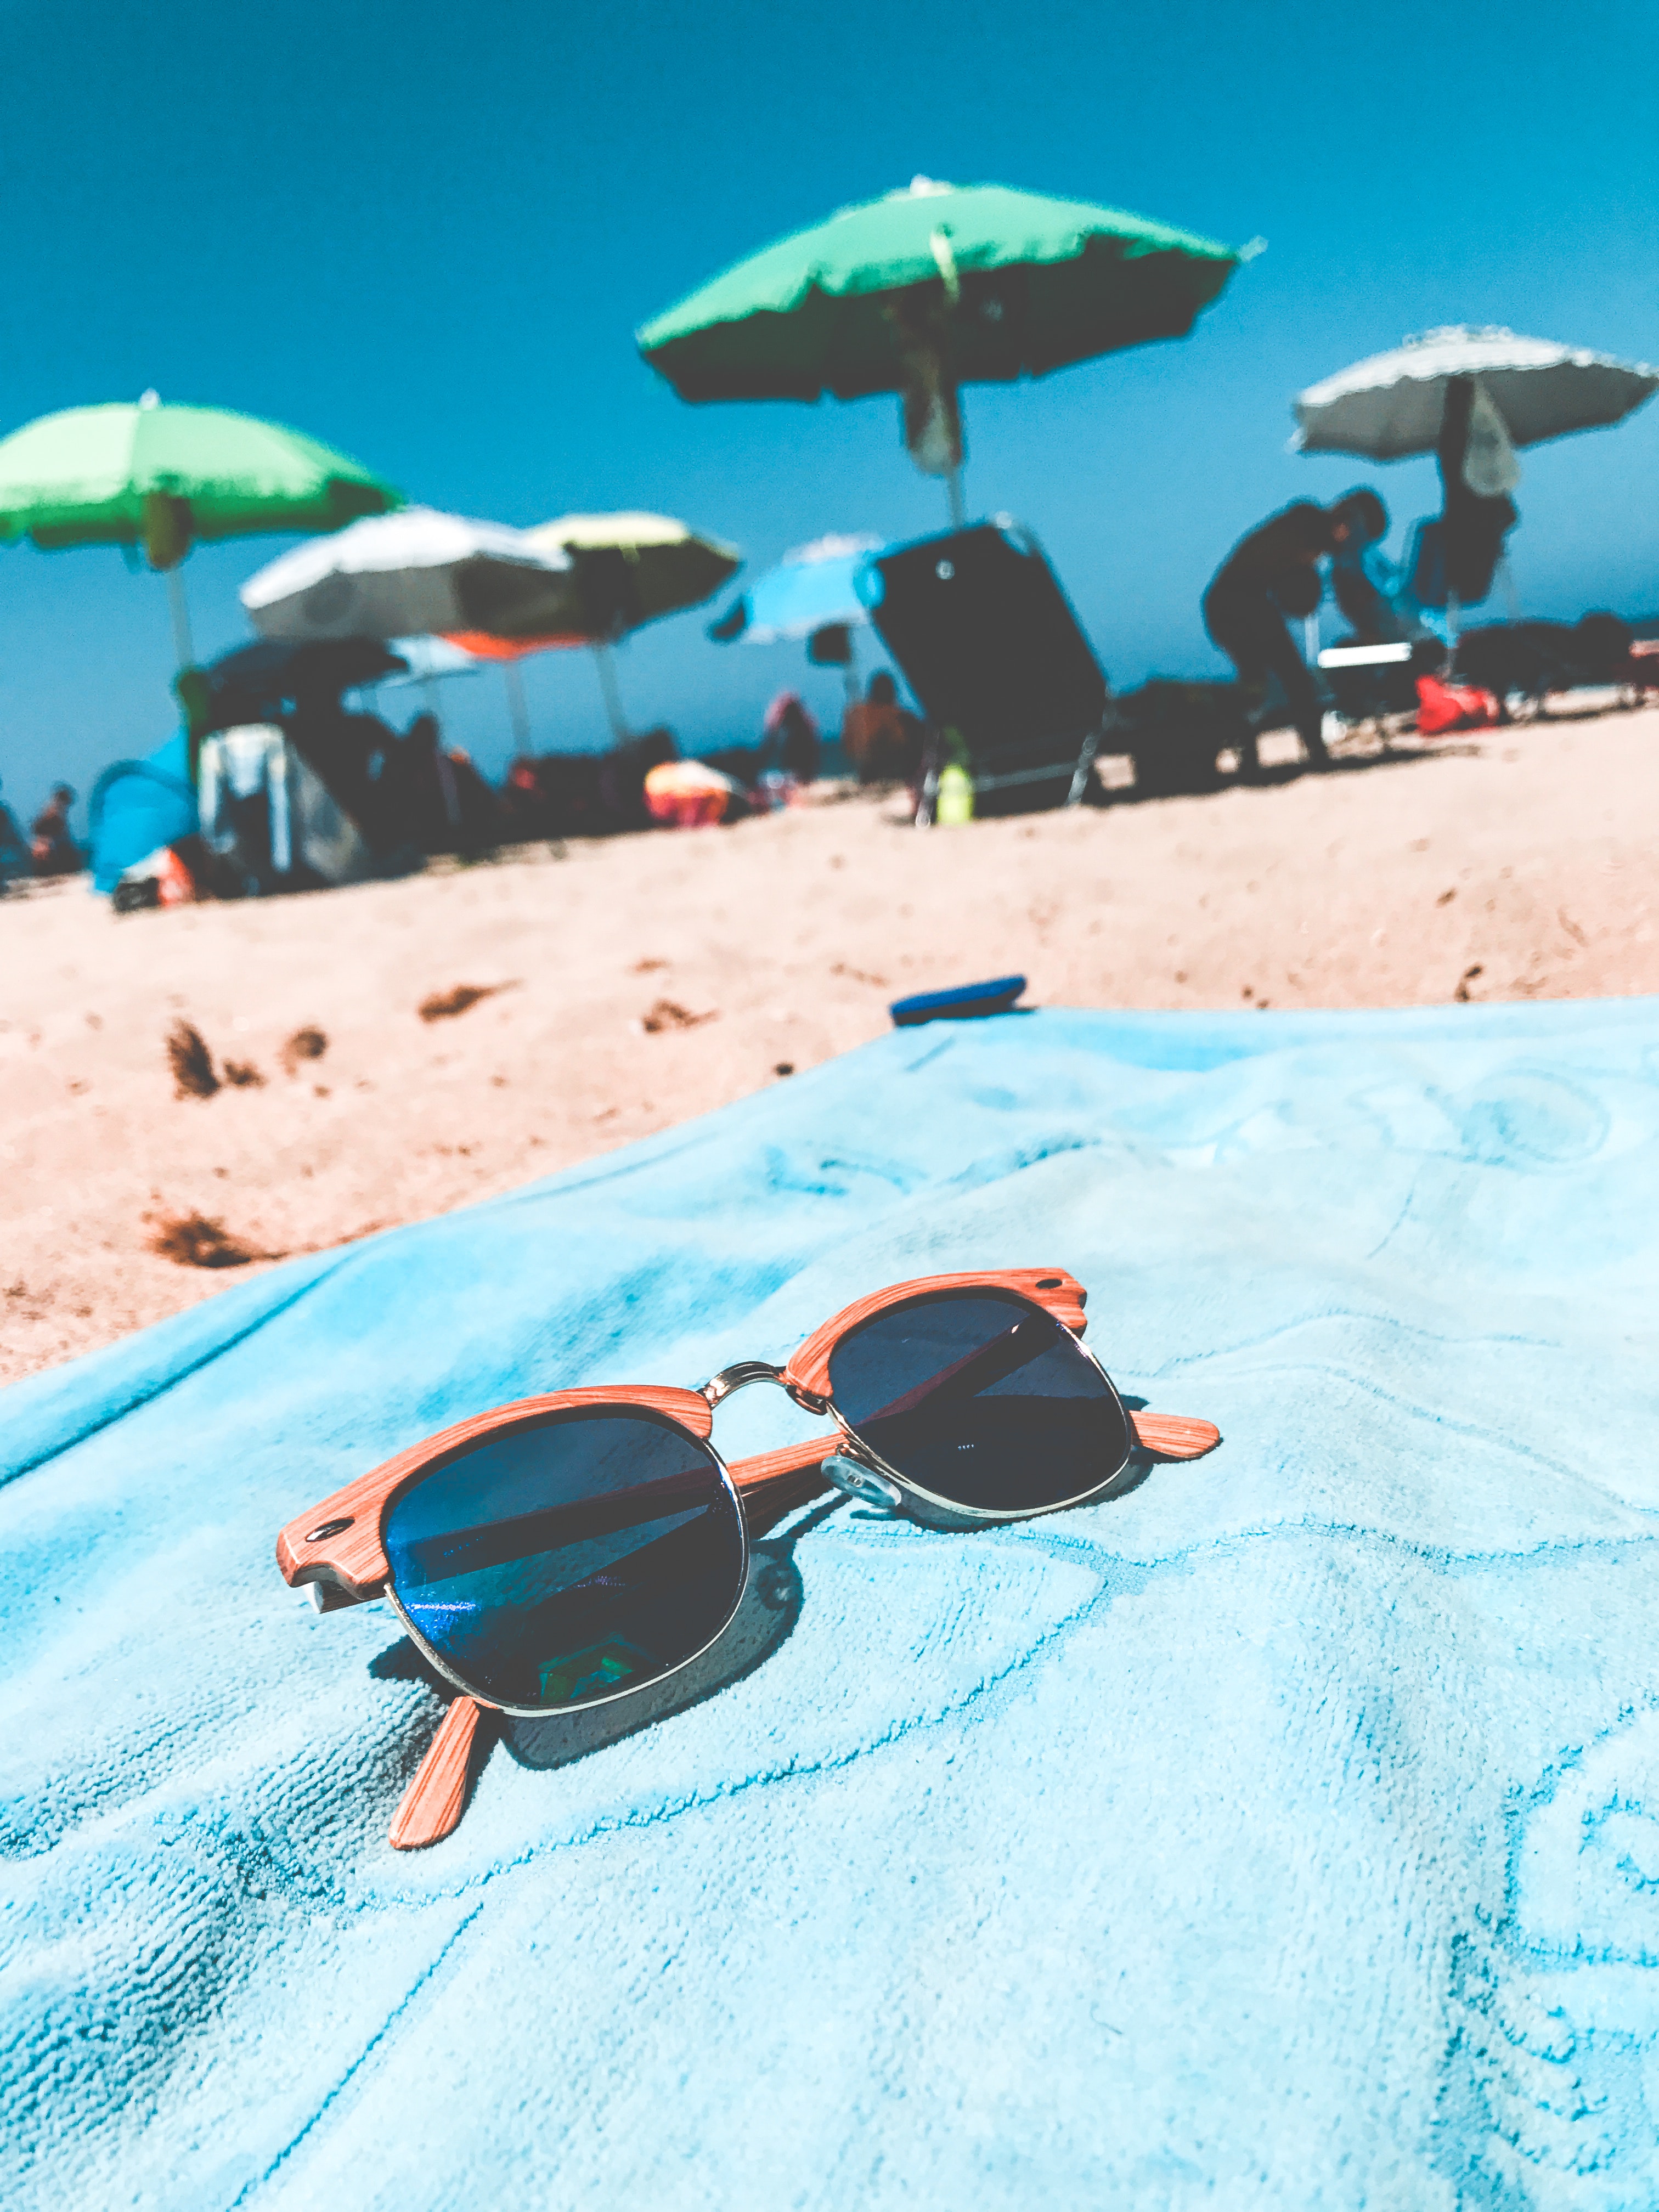
eyewear, sunglasses, blue, glasses, vacation, personal protective equipment, turquoise, goggles, cool, summer, azure, beach, vision care, sand, fashion accessory, recreation, swimming pool, leisure, sea